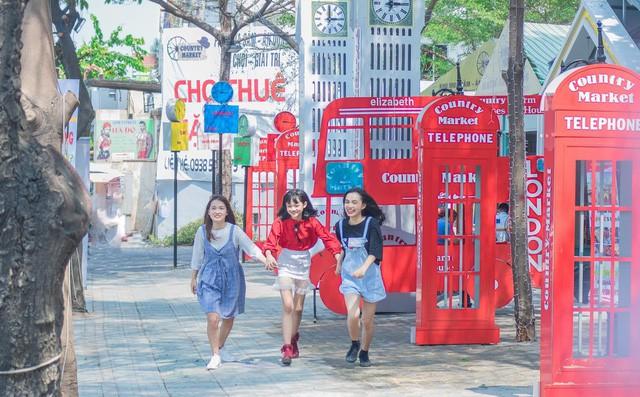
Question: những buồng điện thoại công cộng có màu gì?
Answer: những buồng điện thoại công cộng có màu đỏ